Bayazid Bastami

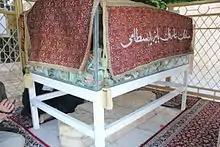
Tomb of Bayazid Bastami in Bastam near Shahroud.

There is a Sufi shrine in Chittagong, Bangladesh, dating back to 850 AD, that is said to be Bastami's tomb. Although this may be unlikely, given the fact that Bastami was never known to have visited Bangladesh. However, Sufism spread throughout the Middle East, parts of Asia and Northern Africa, and many Sufi teachers where influenced in the spread of Islam in Bengal. Also, one local legend says that Bastami did visit Chattagong, which might explain the belief of the locals in Chittagong. Nevertheless, Islamic scholars usually attribute the tomb to Bayazid. While there is no recorded evidence of his visit to the region, Chittagong was a major port on the southern silk route connecting India, China and the Middle East, and the first Muslims to travel to China may have used the Chittagong-Burma-Sichuan trade route. Chittagong was a religious city and also a center of Sufism and Muslim merchants in the subcontinent since the 9th century, and it is possible that either Bayazid or his followers visited the port city around the middle of the 9th century.